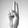
ASL letter: U